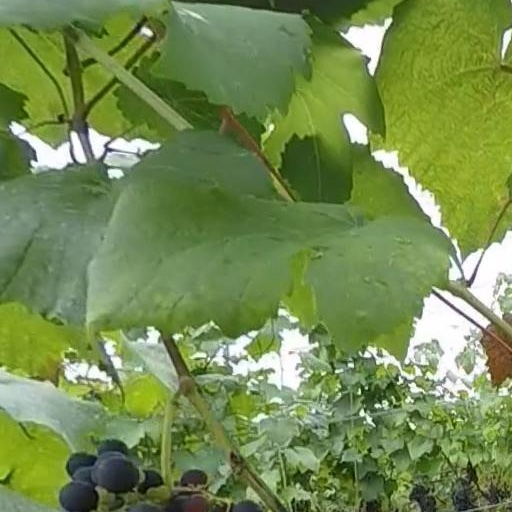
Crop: grape